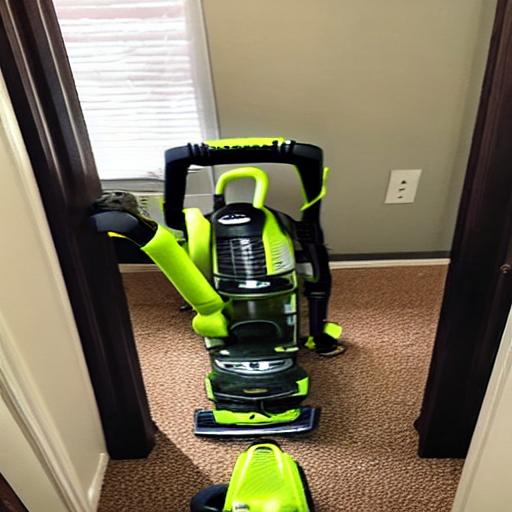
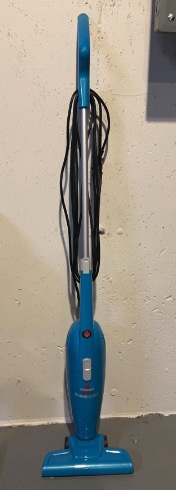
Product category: items_vacuum
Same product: no